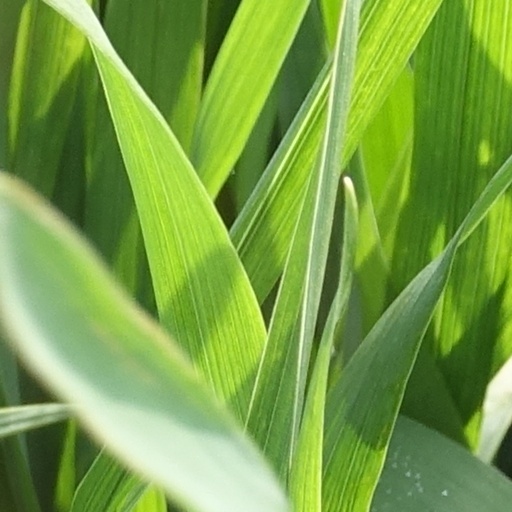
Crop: wheat